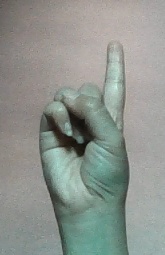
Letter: bb